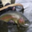
Label: trout